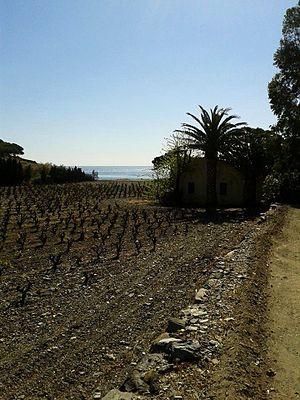
Vignes et palmier de Banyuls
Le banyuls est un vin doux naturel d'appellation d'origine contrôlée produit sur quatre communes du Sud de la France, dans le département des Pyrénées-Orientales en région Occitanie : Banyuls-sur-Mer, Collioure, Port-Vendres et Cerbère.